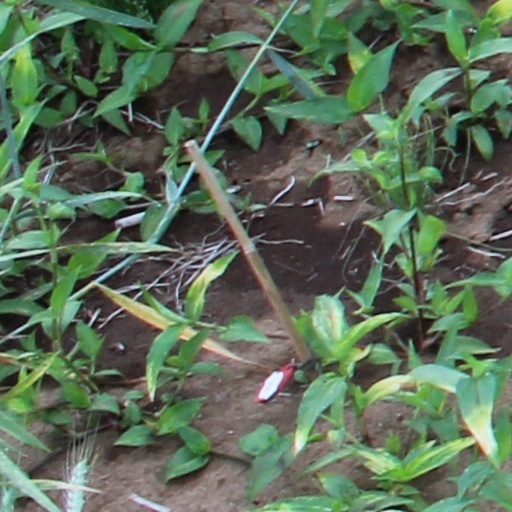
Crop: wheat